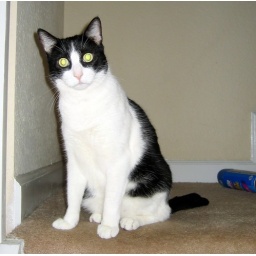
Dino is a big boy cow cat named after a bar in Las Vegas. :)